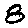
Label: 8